Russell Patterson (singer)

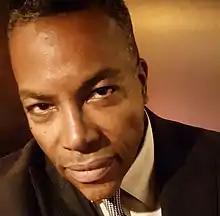
Patterson on the set of "Power" at Steiner Studios in 2017

Russell Patterson (born April 1, 1954) is an American singer, songwriter, recording artist, record producer, and actor. Patterson is an original member of the 1970s R&B group, Black Ivory who recorded a number of R&B hits including, "Don't Turn Around", "You and I", "I'll Find A Way (The Loneliest Man In Town)", "Time Is Love", and "Mainline".